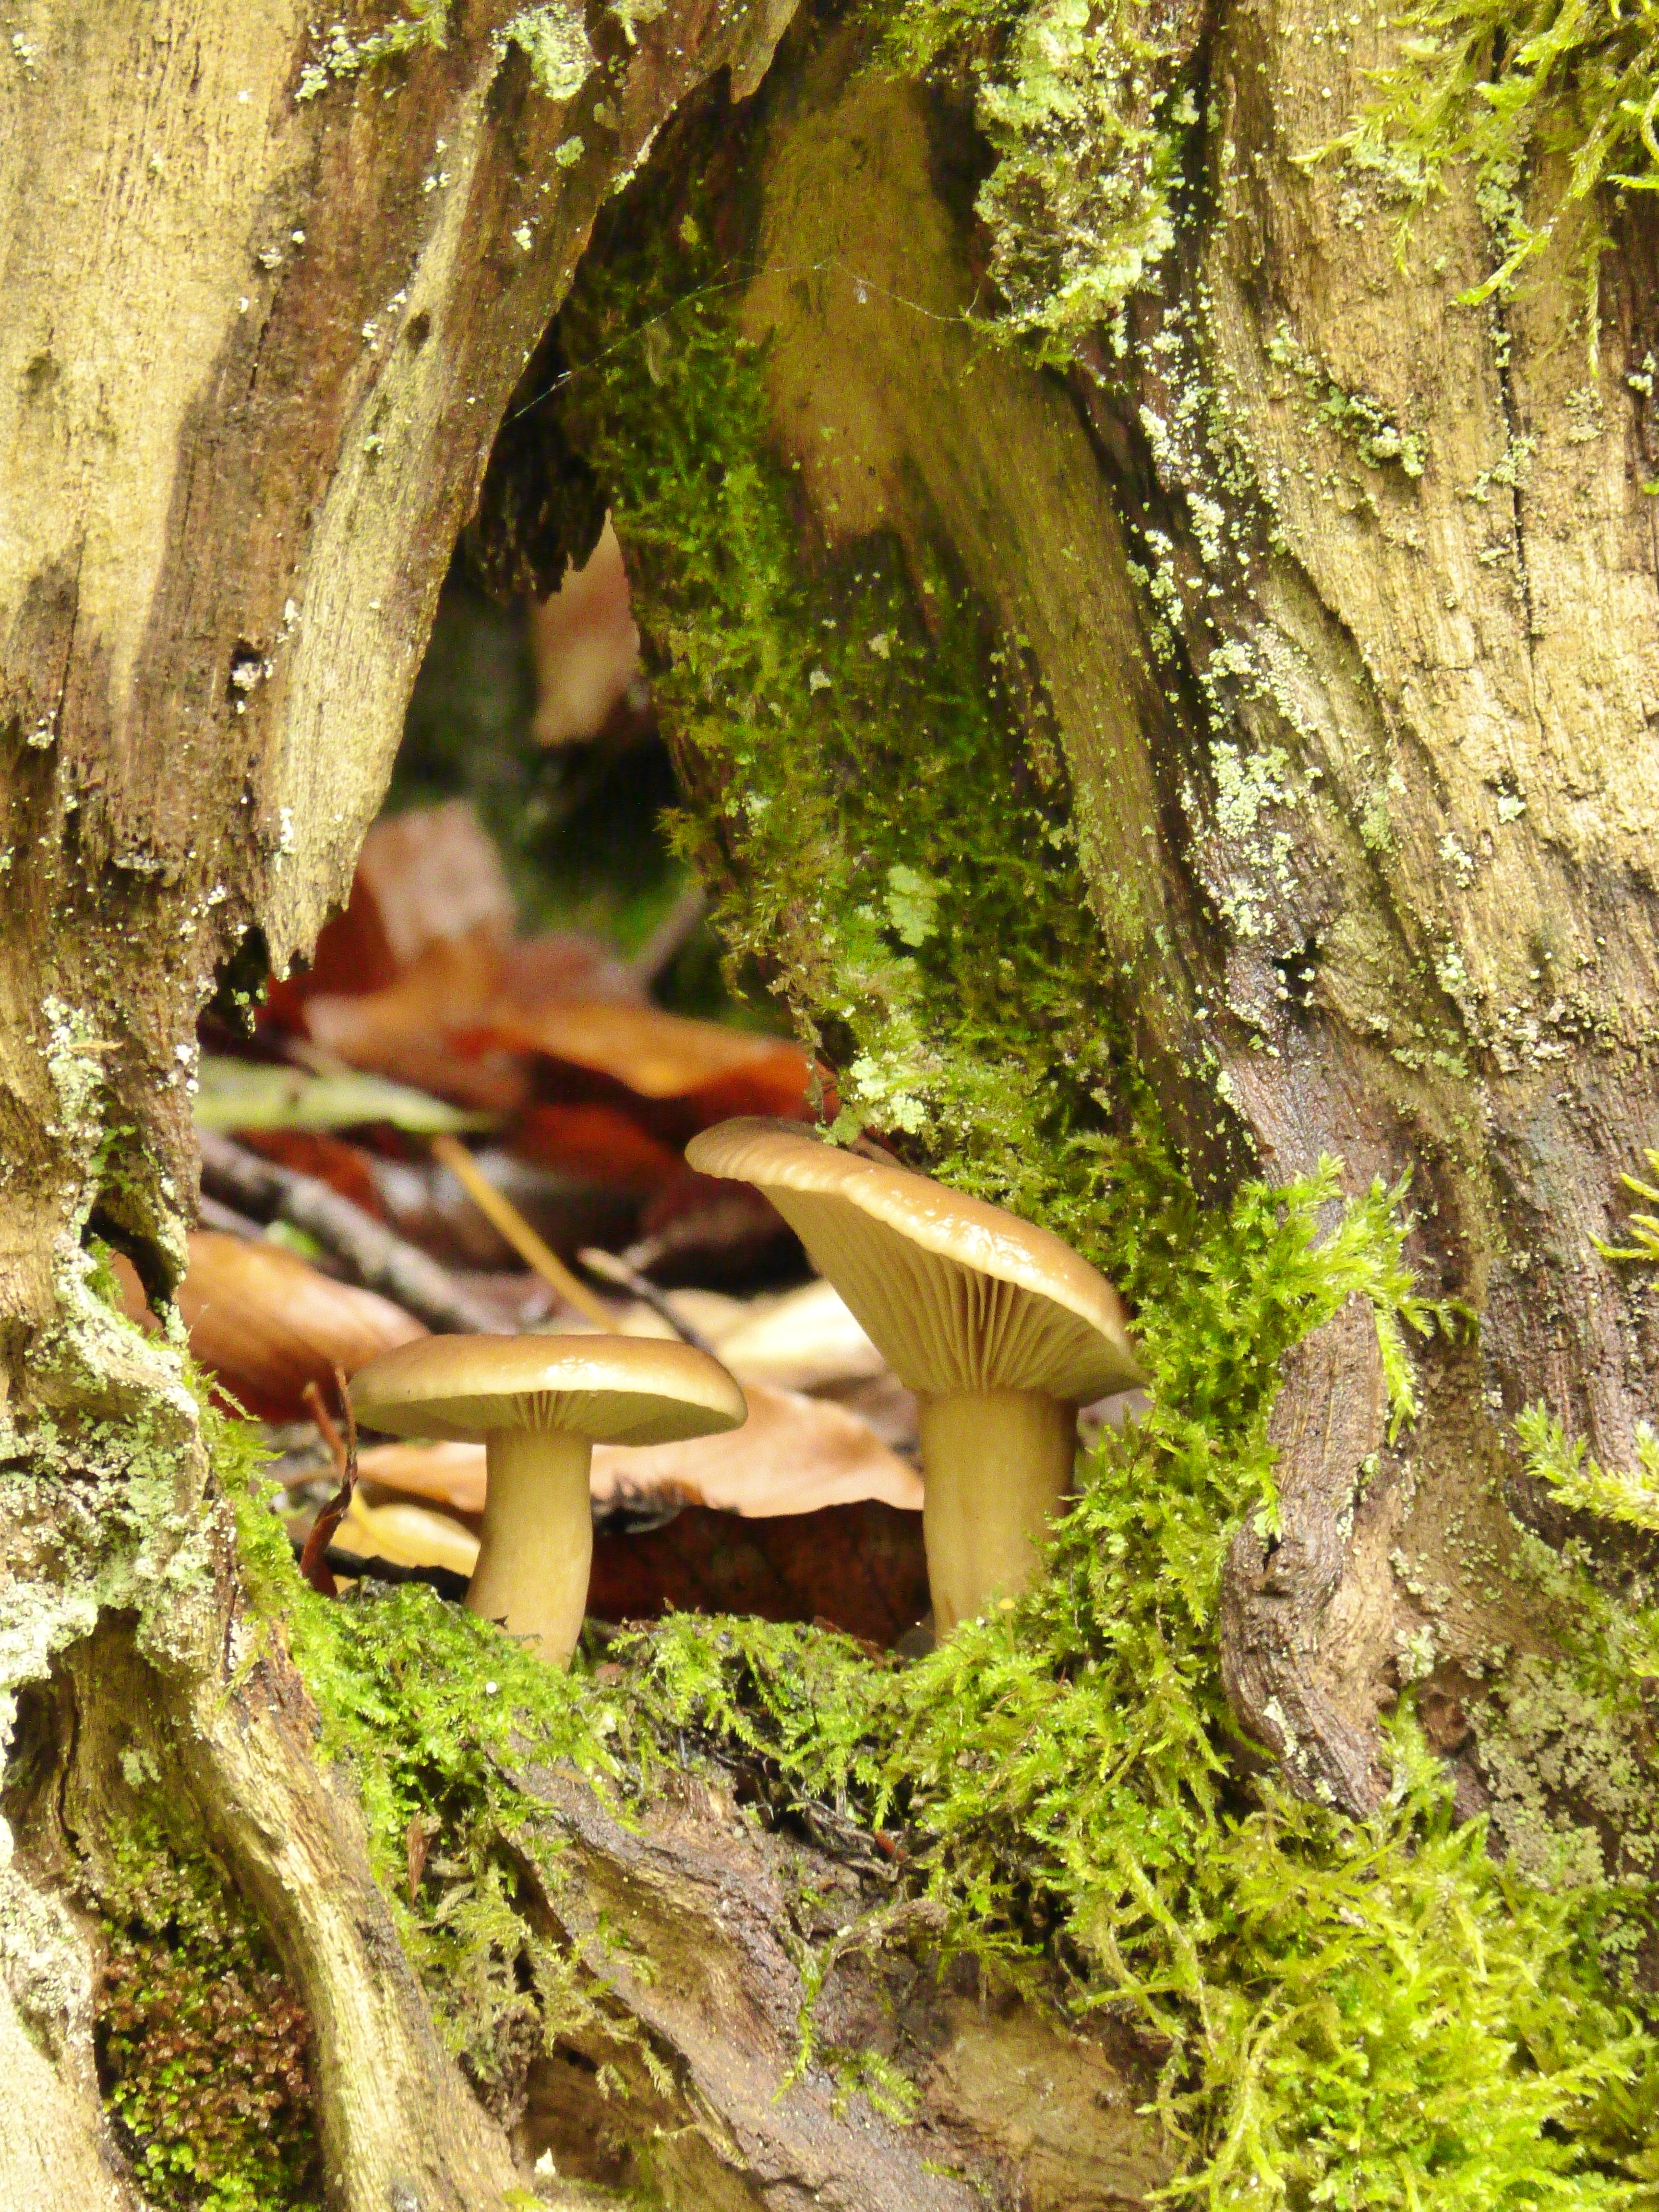
tree, nature, forest, branch, plant, leaf, flower, trunk, moss, green, jungle, autumn, flora, mushrooms, rainforest, woodland, tree stump, habitat, woody plant